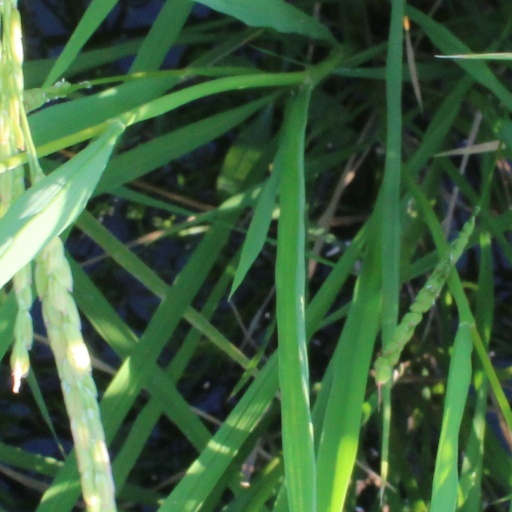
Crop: rice